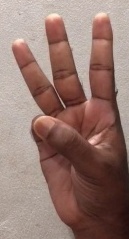
ASL sign: 6